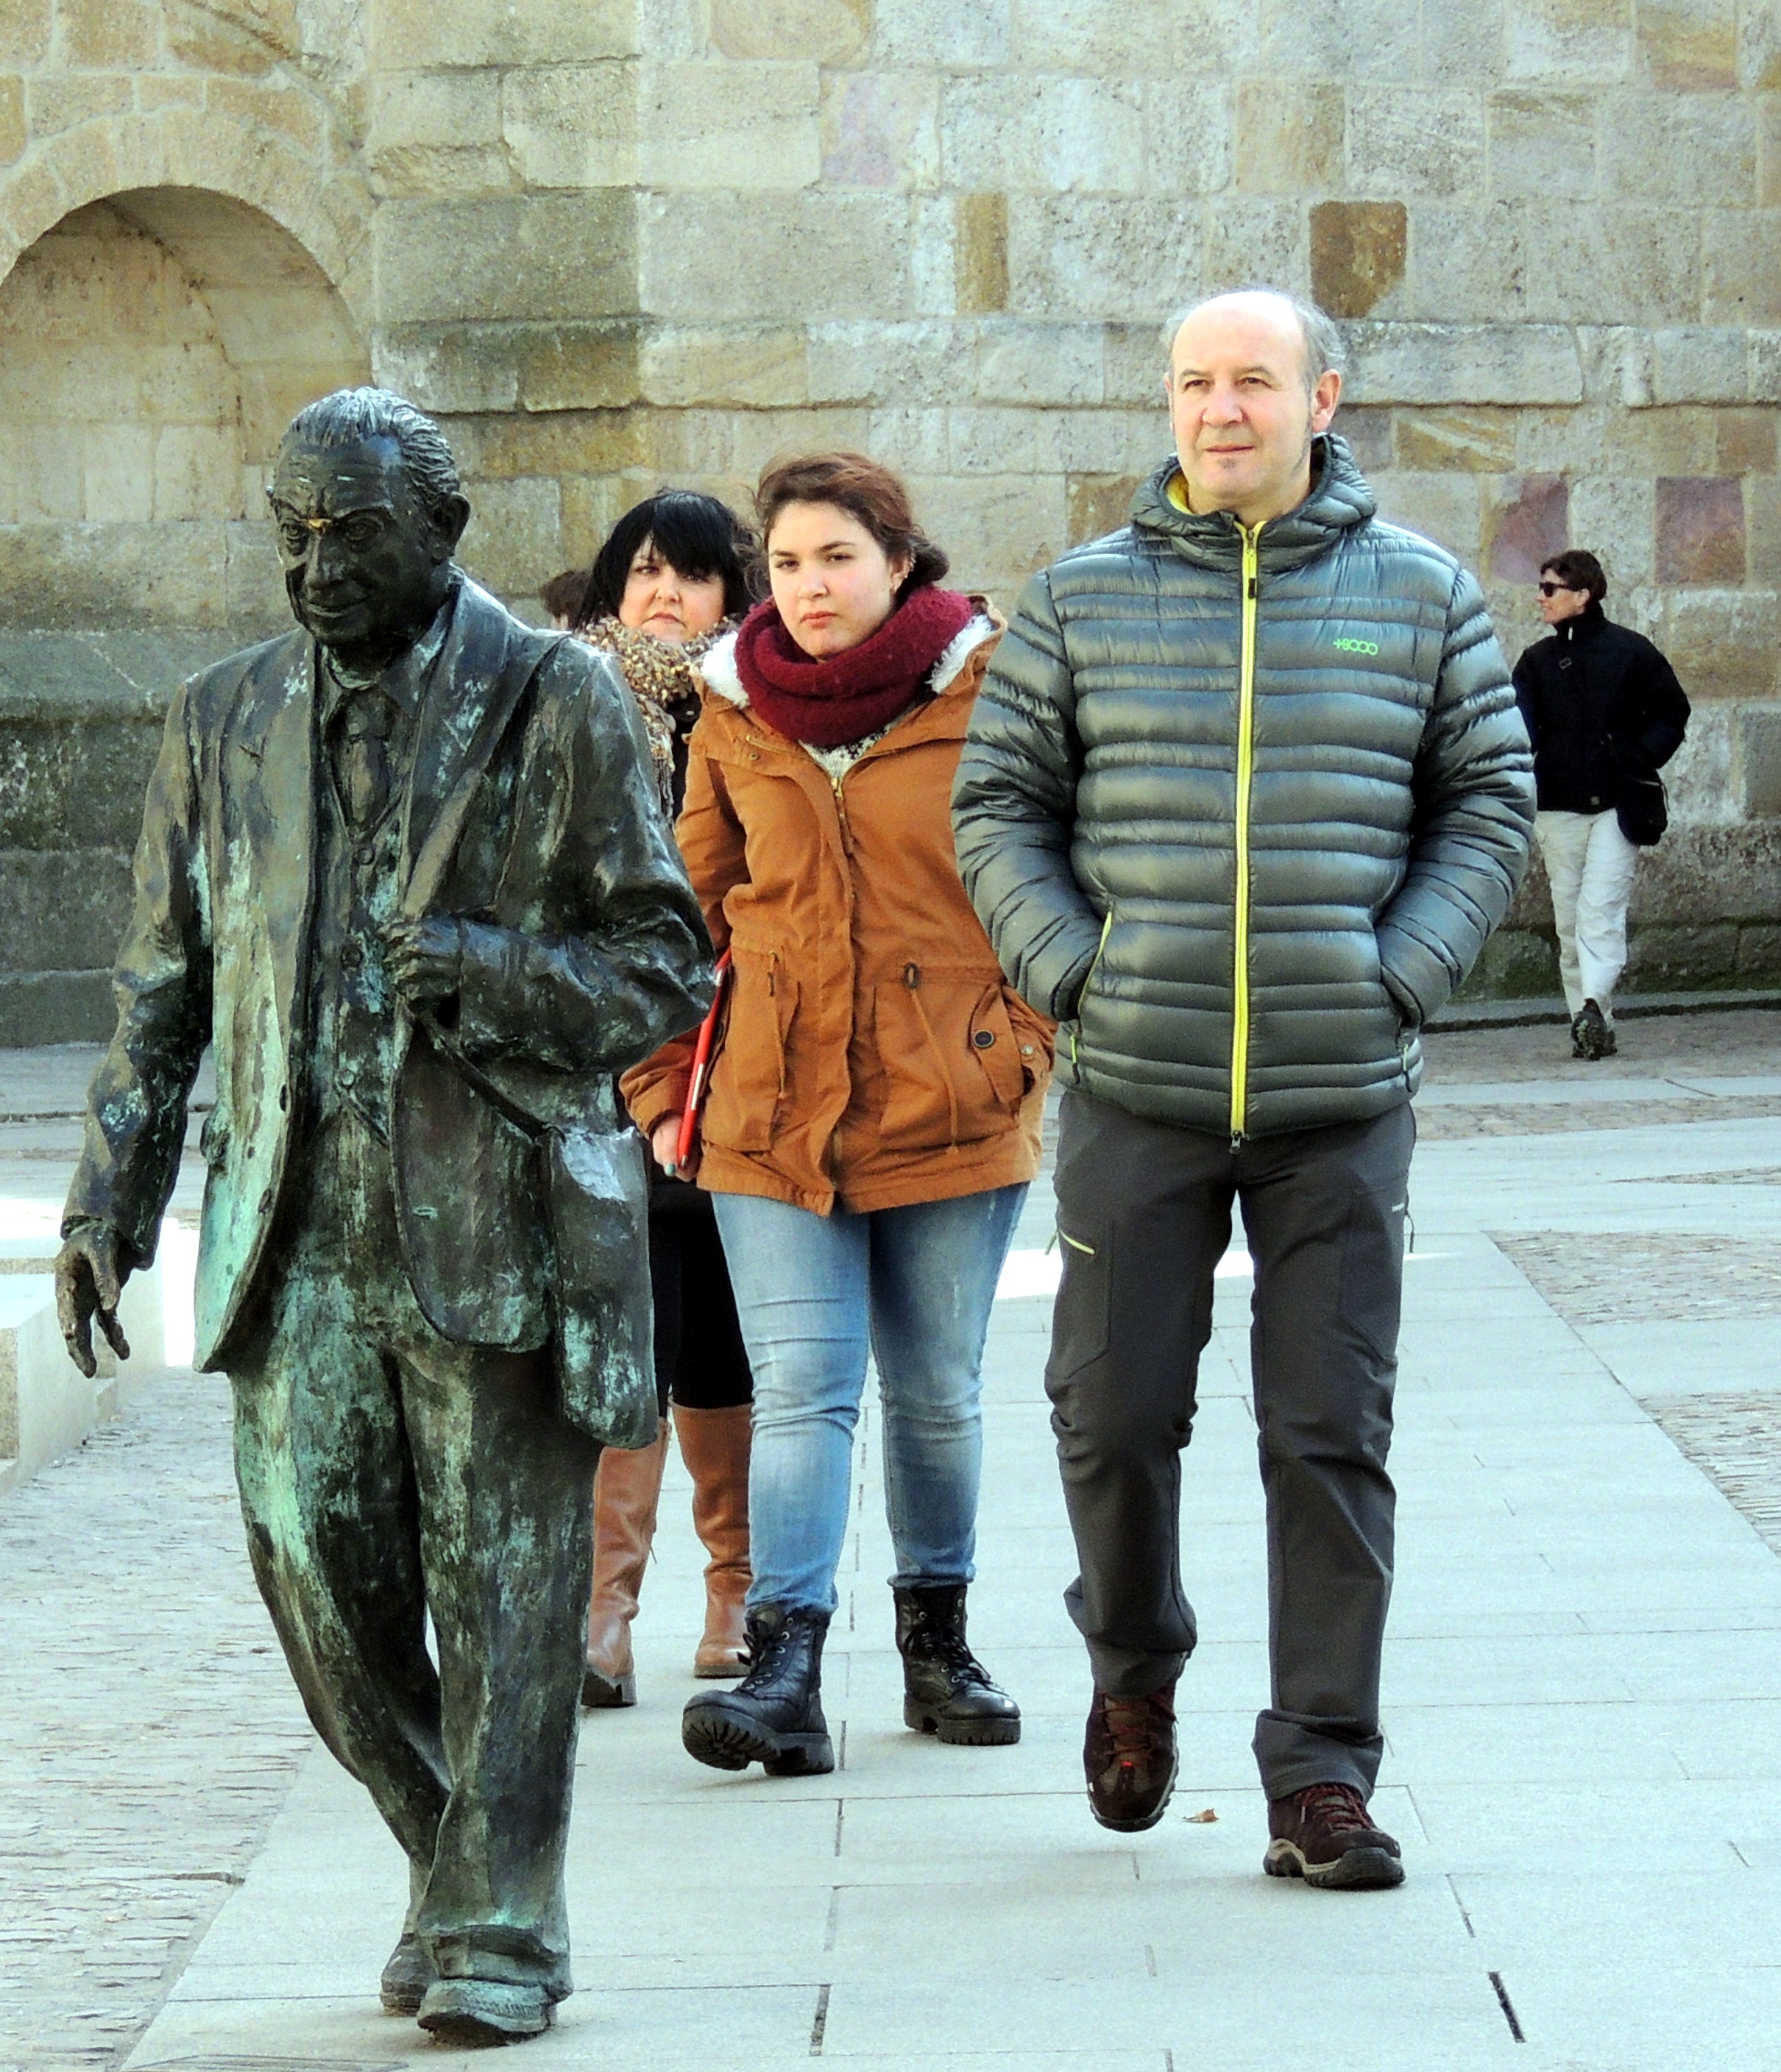
man, person, people, road, street, male, statue, spring, photograph, human positions